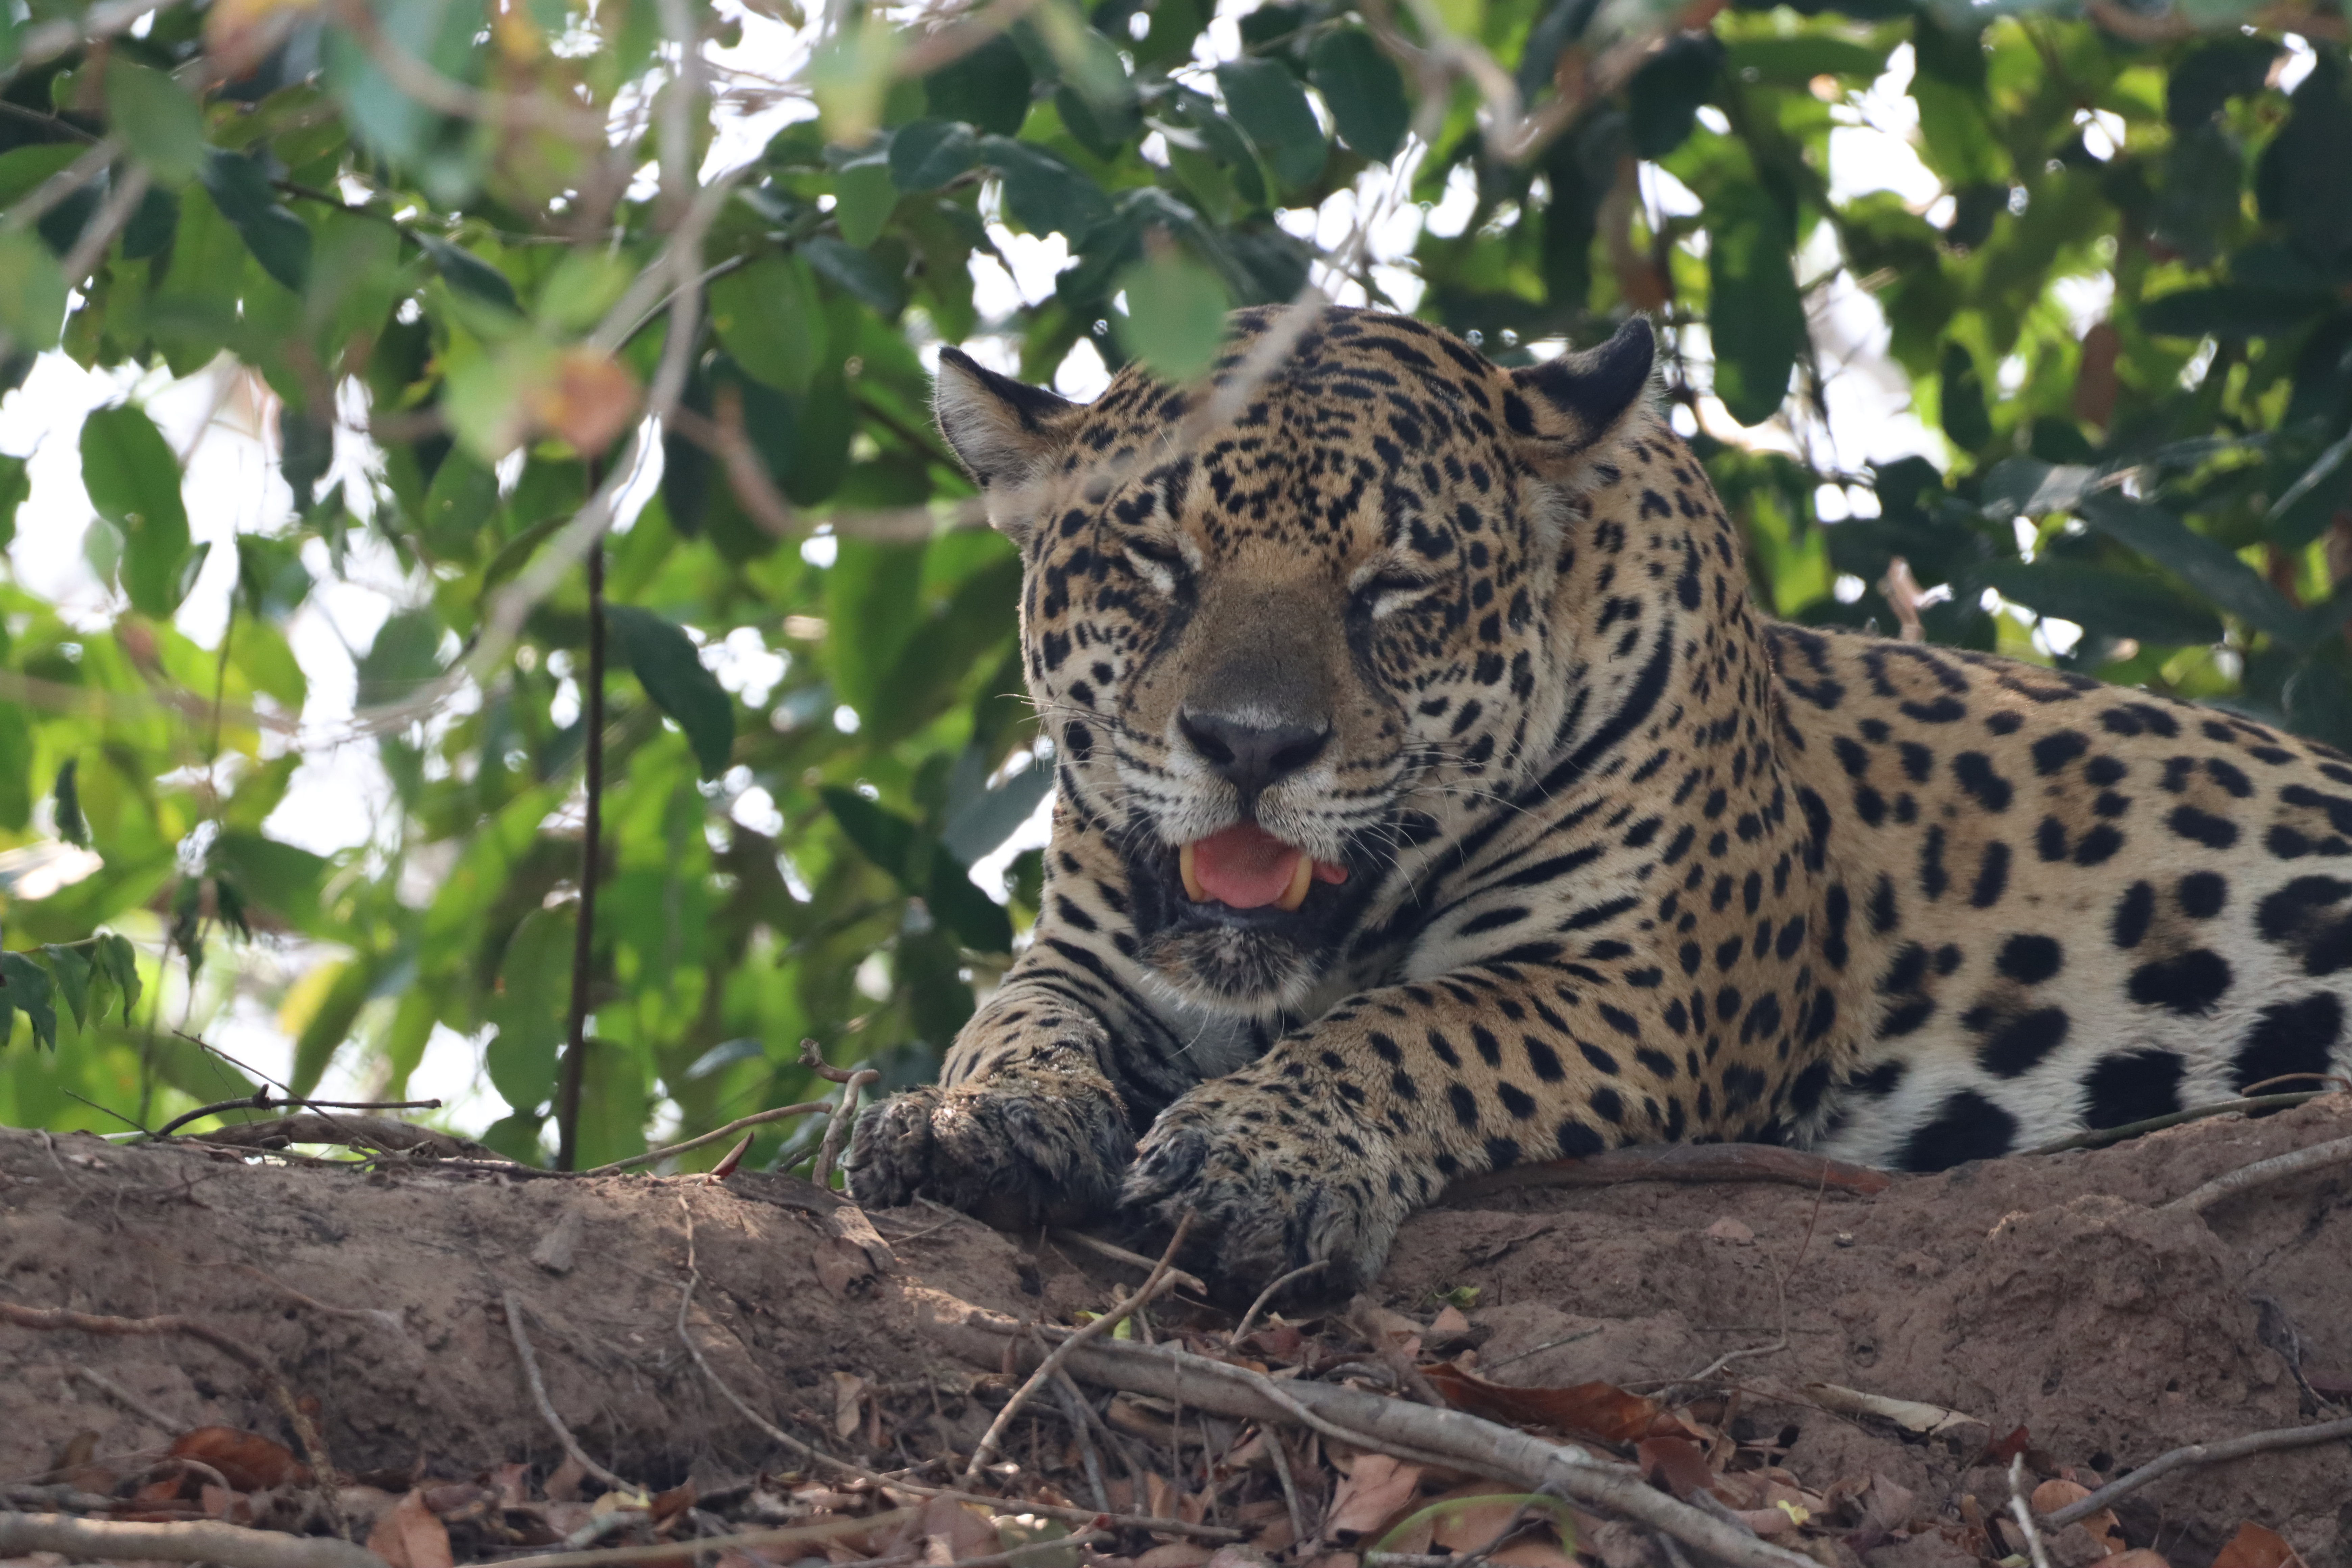
Jaguar: Jaju